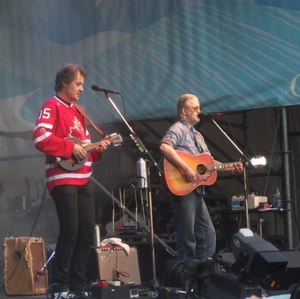
Blue Rodeo est un groupe country rock canadien formé en 1984 à Toronto.